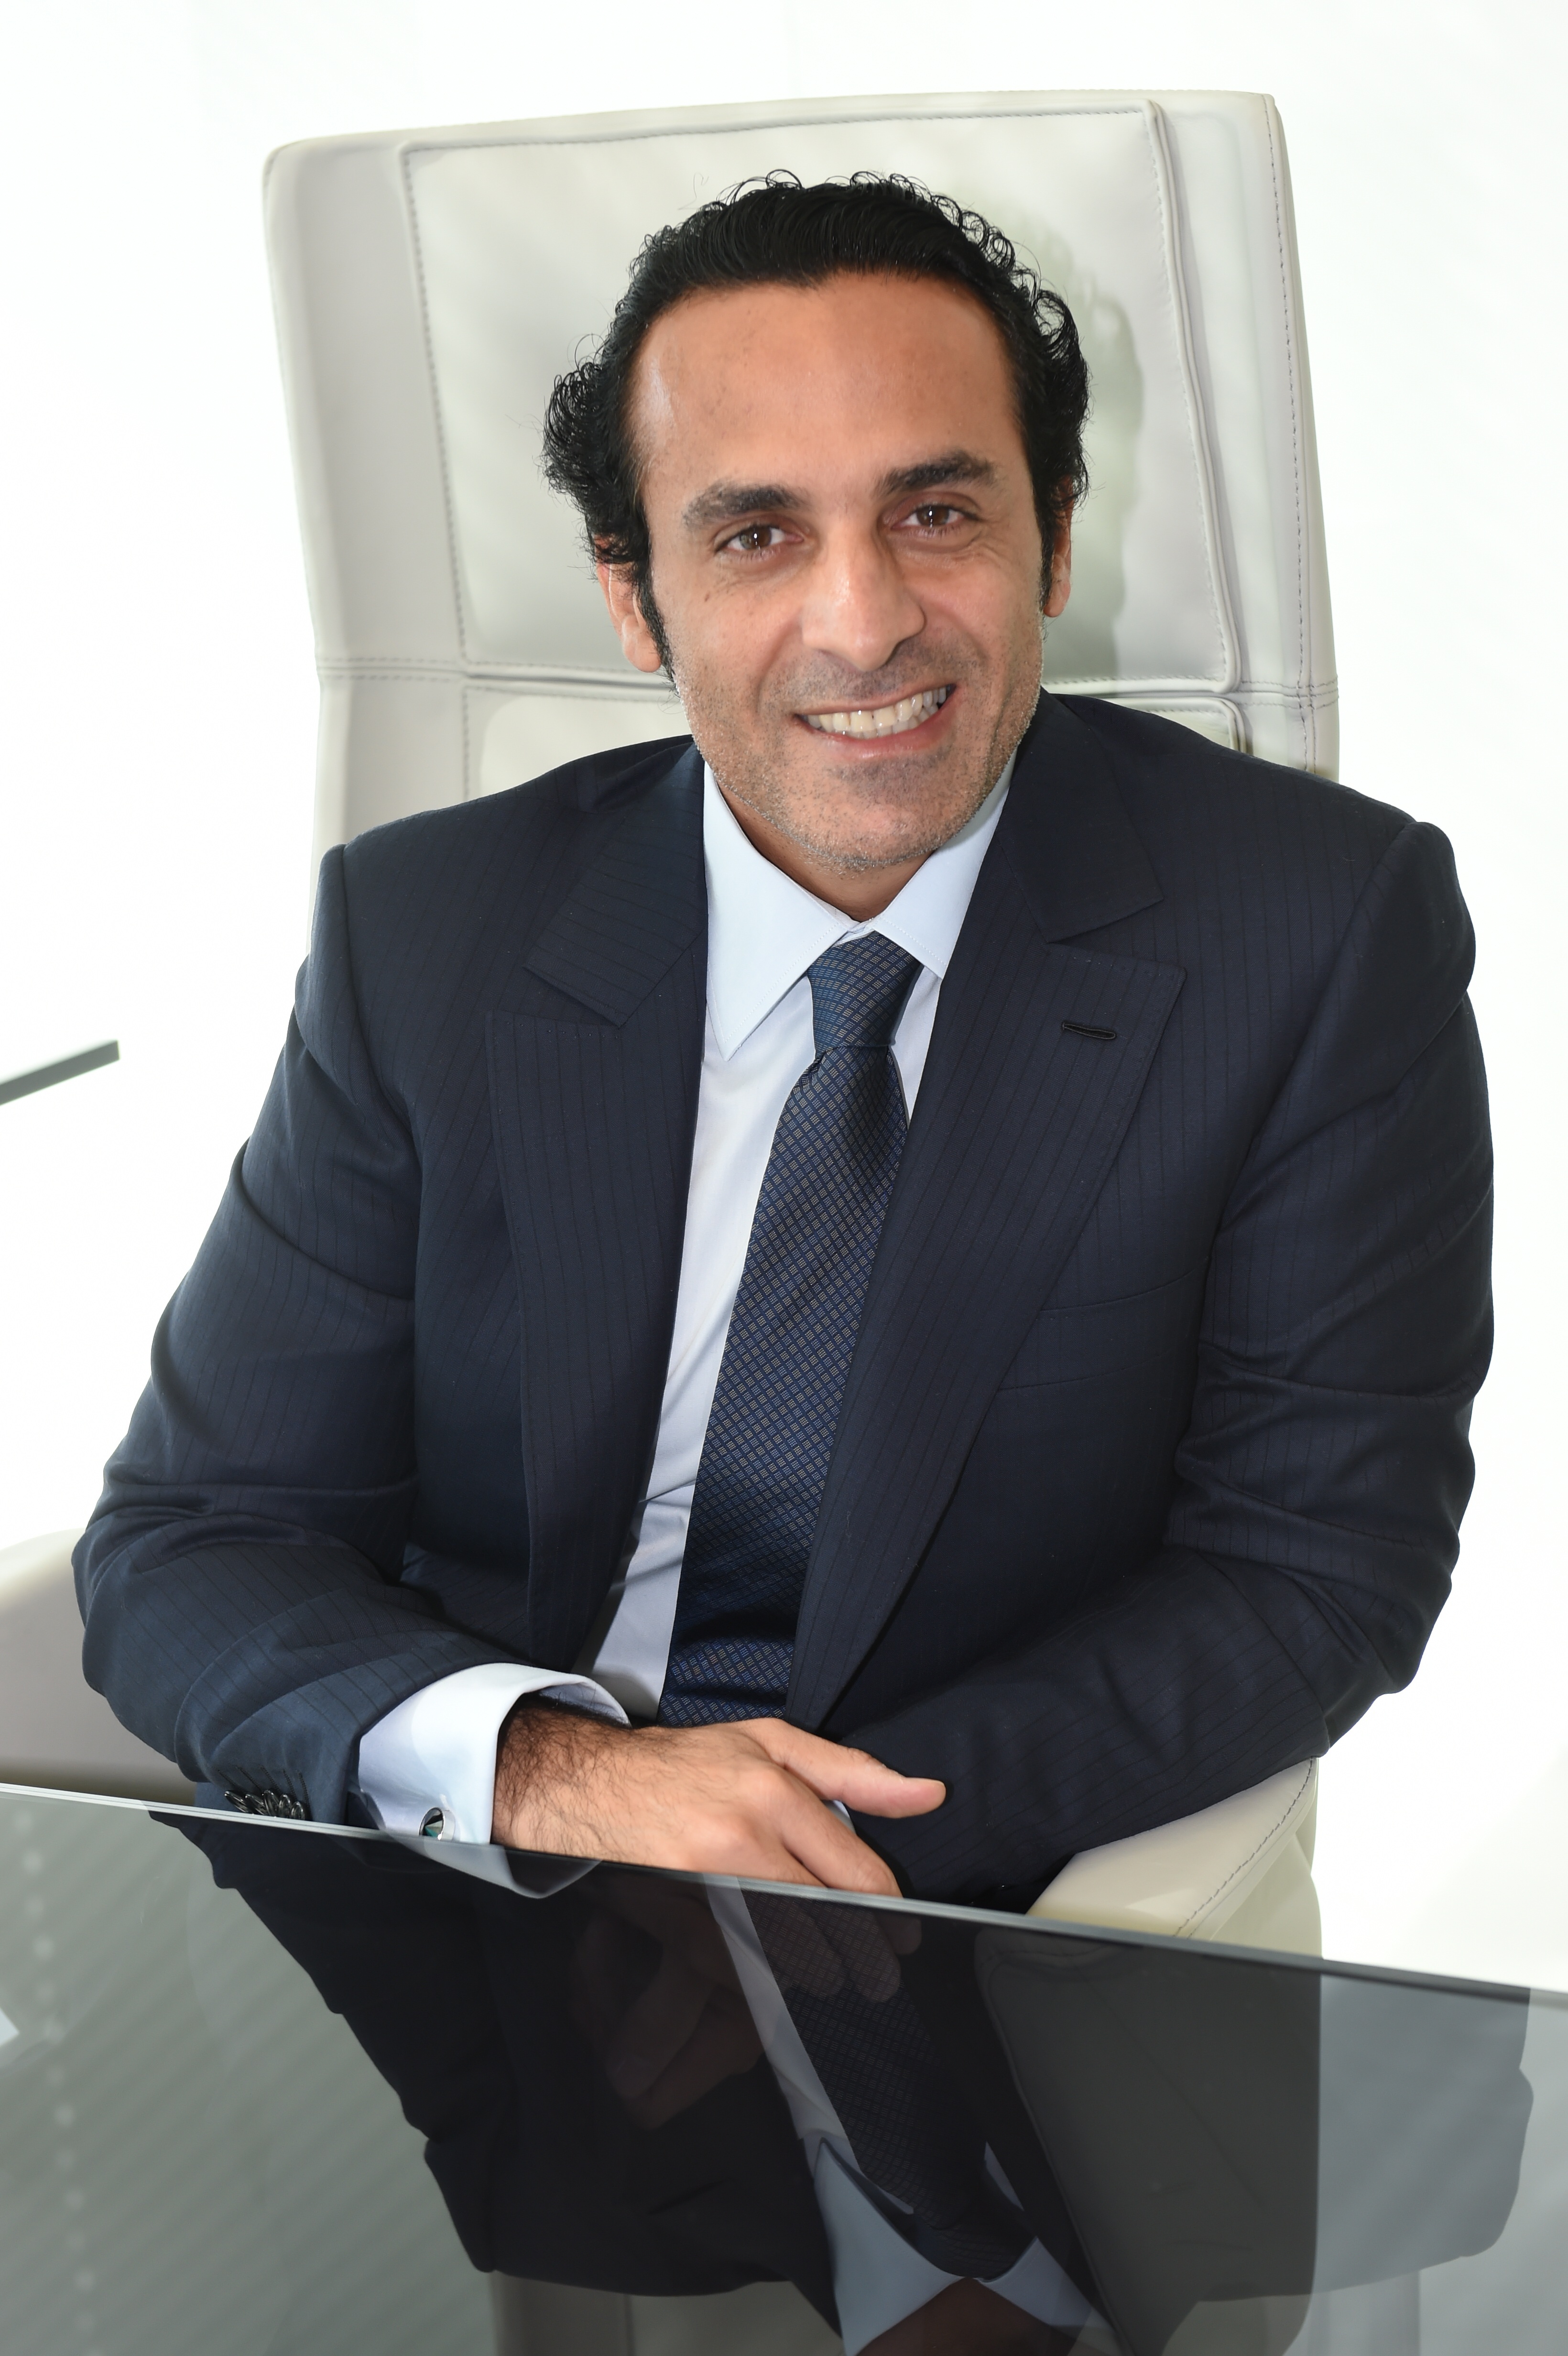
hand, man, person, suit, male, portrait, sitting, office, professional, business, profession, outerwear, tuxedo, gentleman, costume, businessman, formal wear, business executive, office style, businessperson, white collar worker